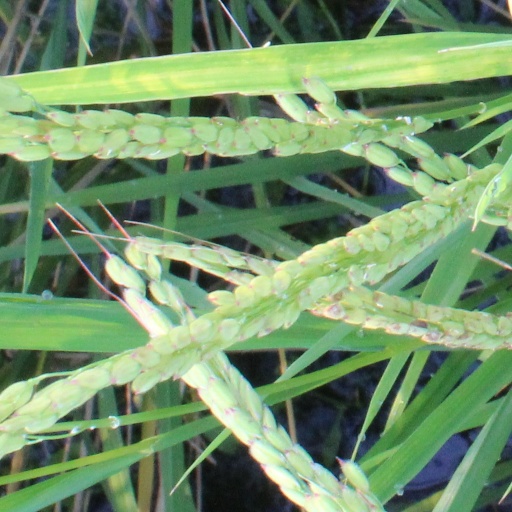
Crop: rice